Carel Lodewijk Hansen

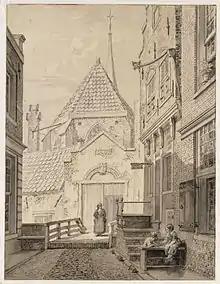
Begijnesteeg, Haarlem

According to the RKD he was a pupil of Pieter Pietersz Barbiers. He was the father and teacher of Carel Lodewijk II and Lambertus Johannes Hansen. He became a member of the Haarlem Guild of St. Luke in 1794, shortly before it was dissolved in 1797. He became a member of Felix Meritis in 1809. He received a gold medal in 1818 in the category "cityscapes". He is known for cityscapes and landscapes, often in moonlight. In 1807 he painted a cityscape of Leiden after a powder ship explosion wrecked several houses (and all of the stained glass in the churches) in the city center. Louis Bonaparte came personally to inspect the damage, which endeared him to the townspeople for his show of empathy. The painting echoes, but lacks the poignancy of Vermeer's View of Delft however, which shows the gap in the cityscape after the Delft Explosion of 1654 without showing the damage directly.